David Irving

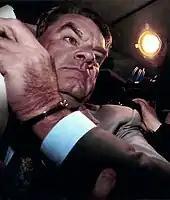
Irving being deported from Canada, 1992

In 1977 Irving published "Hitler's War", the first of his two-part biography of Adolf Hitler. Irving's intention in "Hitler's War" was to clean away the "years of grime and discoloration from the facade of a silent and forbidding monument" to reveal the real Hitler, whose reputation Irving argued had been slandered by historians. In "Hitler's War", Irving tried to "view the situation as far as possible through Hitler's eyes, from behind his desk". He portrayed Hitler as a rational, intelligent politician, whose only goal was to increase Germany's prosperity and influence on the continent, and who was constantly let down by incompetent or treasonous subordinates. Irving's book faulted the Allied leaders, especially Winston Churchill, for the eventual escalation of war, and argued that the German invasion of the Soviet Union in 1941 was a "preventive war" forced on Hitler to avert an impending Soviet attack. Irving also argued that Hitler had no knowledge of the Holocaust: while not denying its occurrence, he argued that Heinrich Himmler, the "Reichsführer" of the "Schutzstaffel" (SS), and his deputy Reinhard Heydrich were its originators and architects. Irving made much of the lack of any known written order from Hitler ordering the Holocaust; he offered to pay £1,000 to anyone who could find such an order.